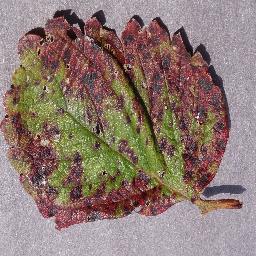
Label: Strawberry___Leaf_scorch